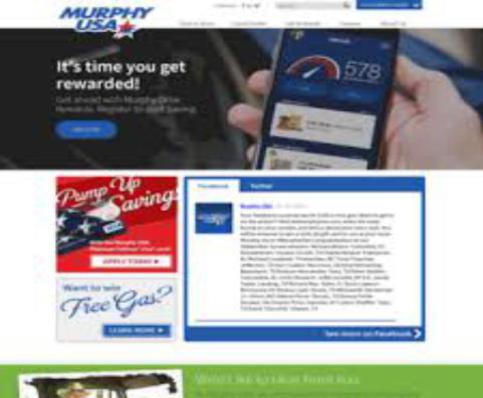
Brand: murphyusa
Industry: Others